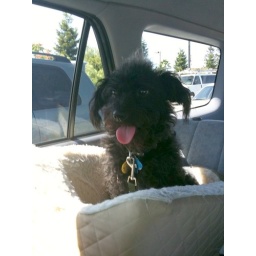
Max - in Ruby's car seat